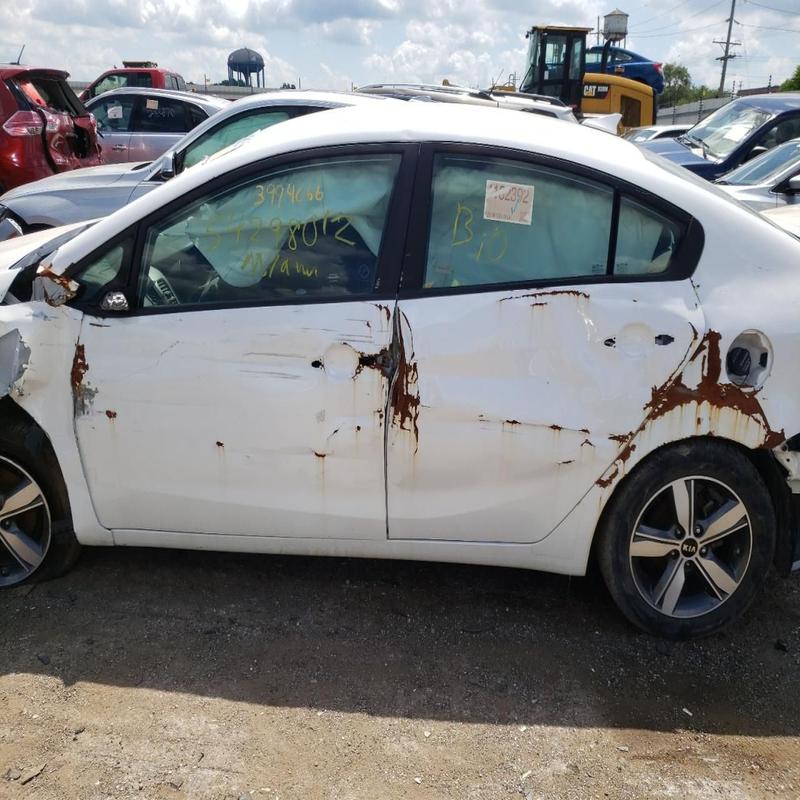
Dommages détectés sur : porte avant gauche, porte arrière gauche, aile arrière gauche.
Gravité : mineur